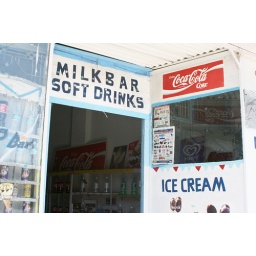
rio milk bar in summer hill